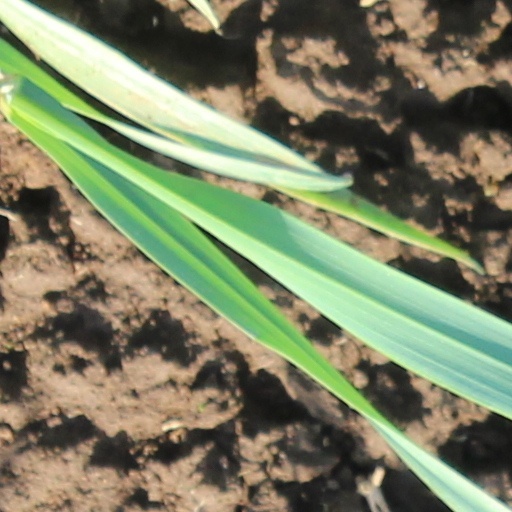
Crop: wheat